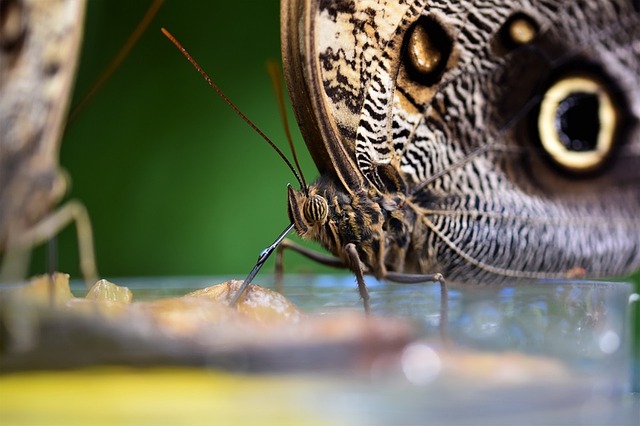
Label: butterfly